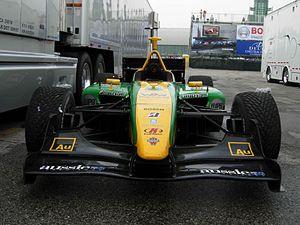
Simon Pagenaud, né le 18 mai 1984 à Montmorillon, est un pilote automobile français. Il fait ses débuts en IndyCar Series en 2012 avec l'écurie Schmidt Peterson Motorsports et évolue depuis 2015 avec Team Penske. L’année suivante, il devient le premier Français champion dans cette discipline, puis remporte la 103ᵉ édition des 500 miles d'Indianapolis en 2019. Il termine la saison 2019 à la deuxième place, comme en 2017.